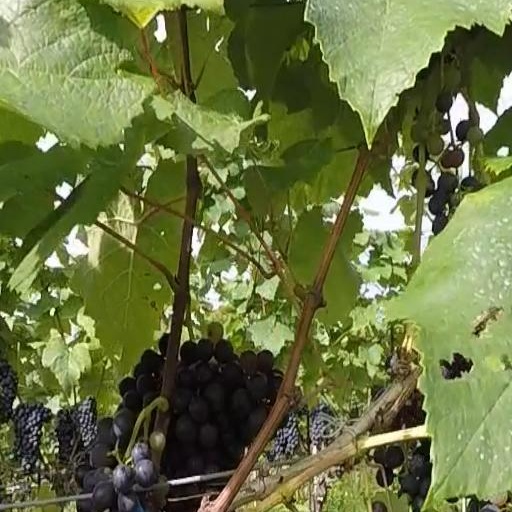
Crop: grape